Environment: real
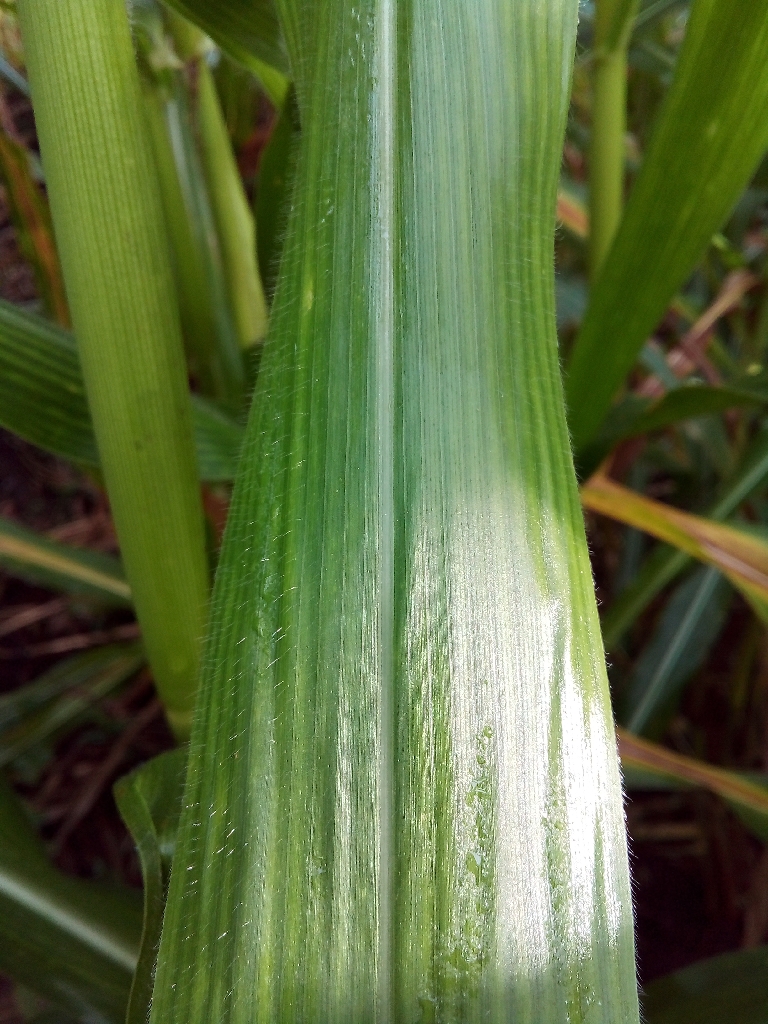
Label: healthy